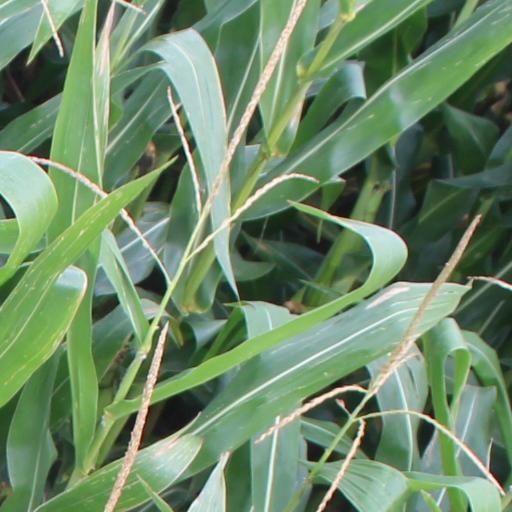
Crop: maize; corn